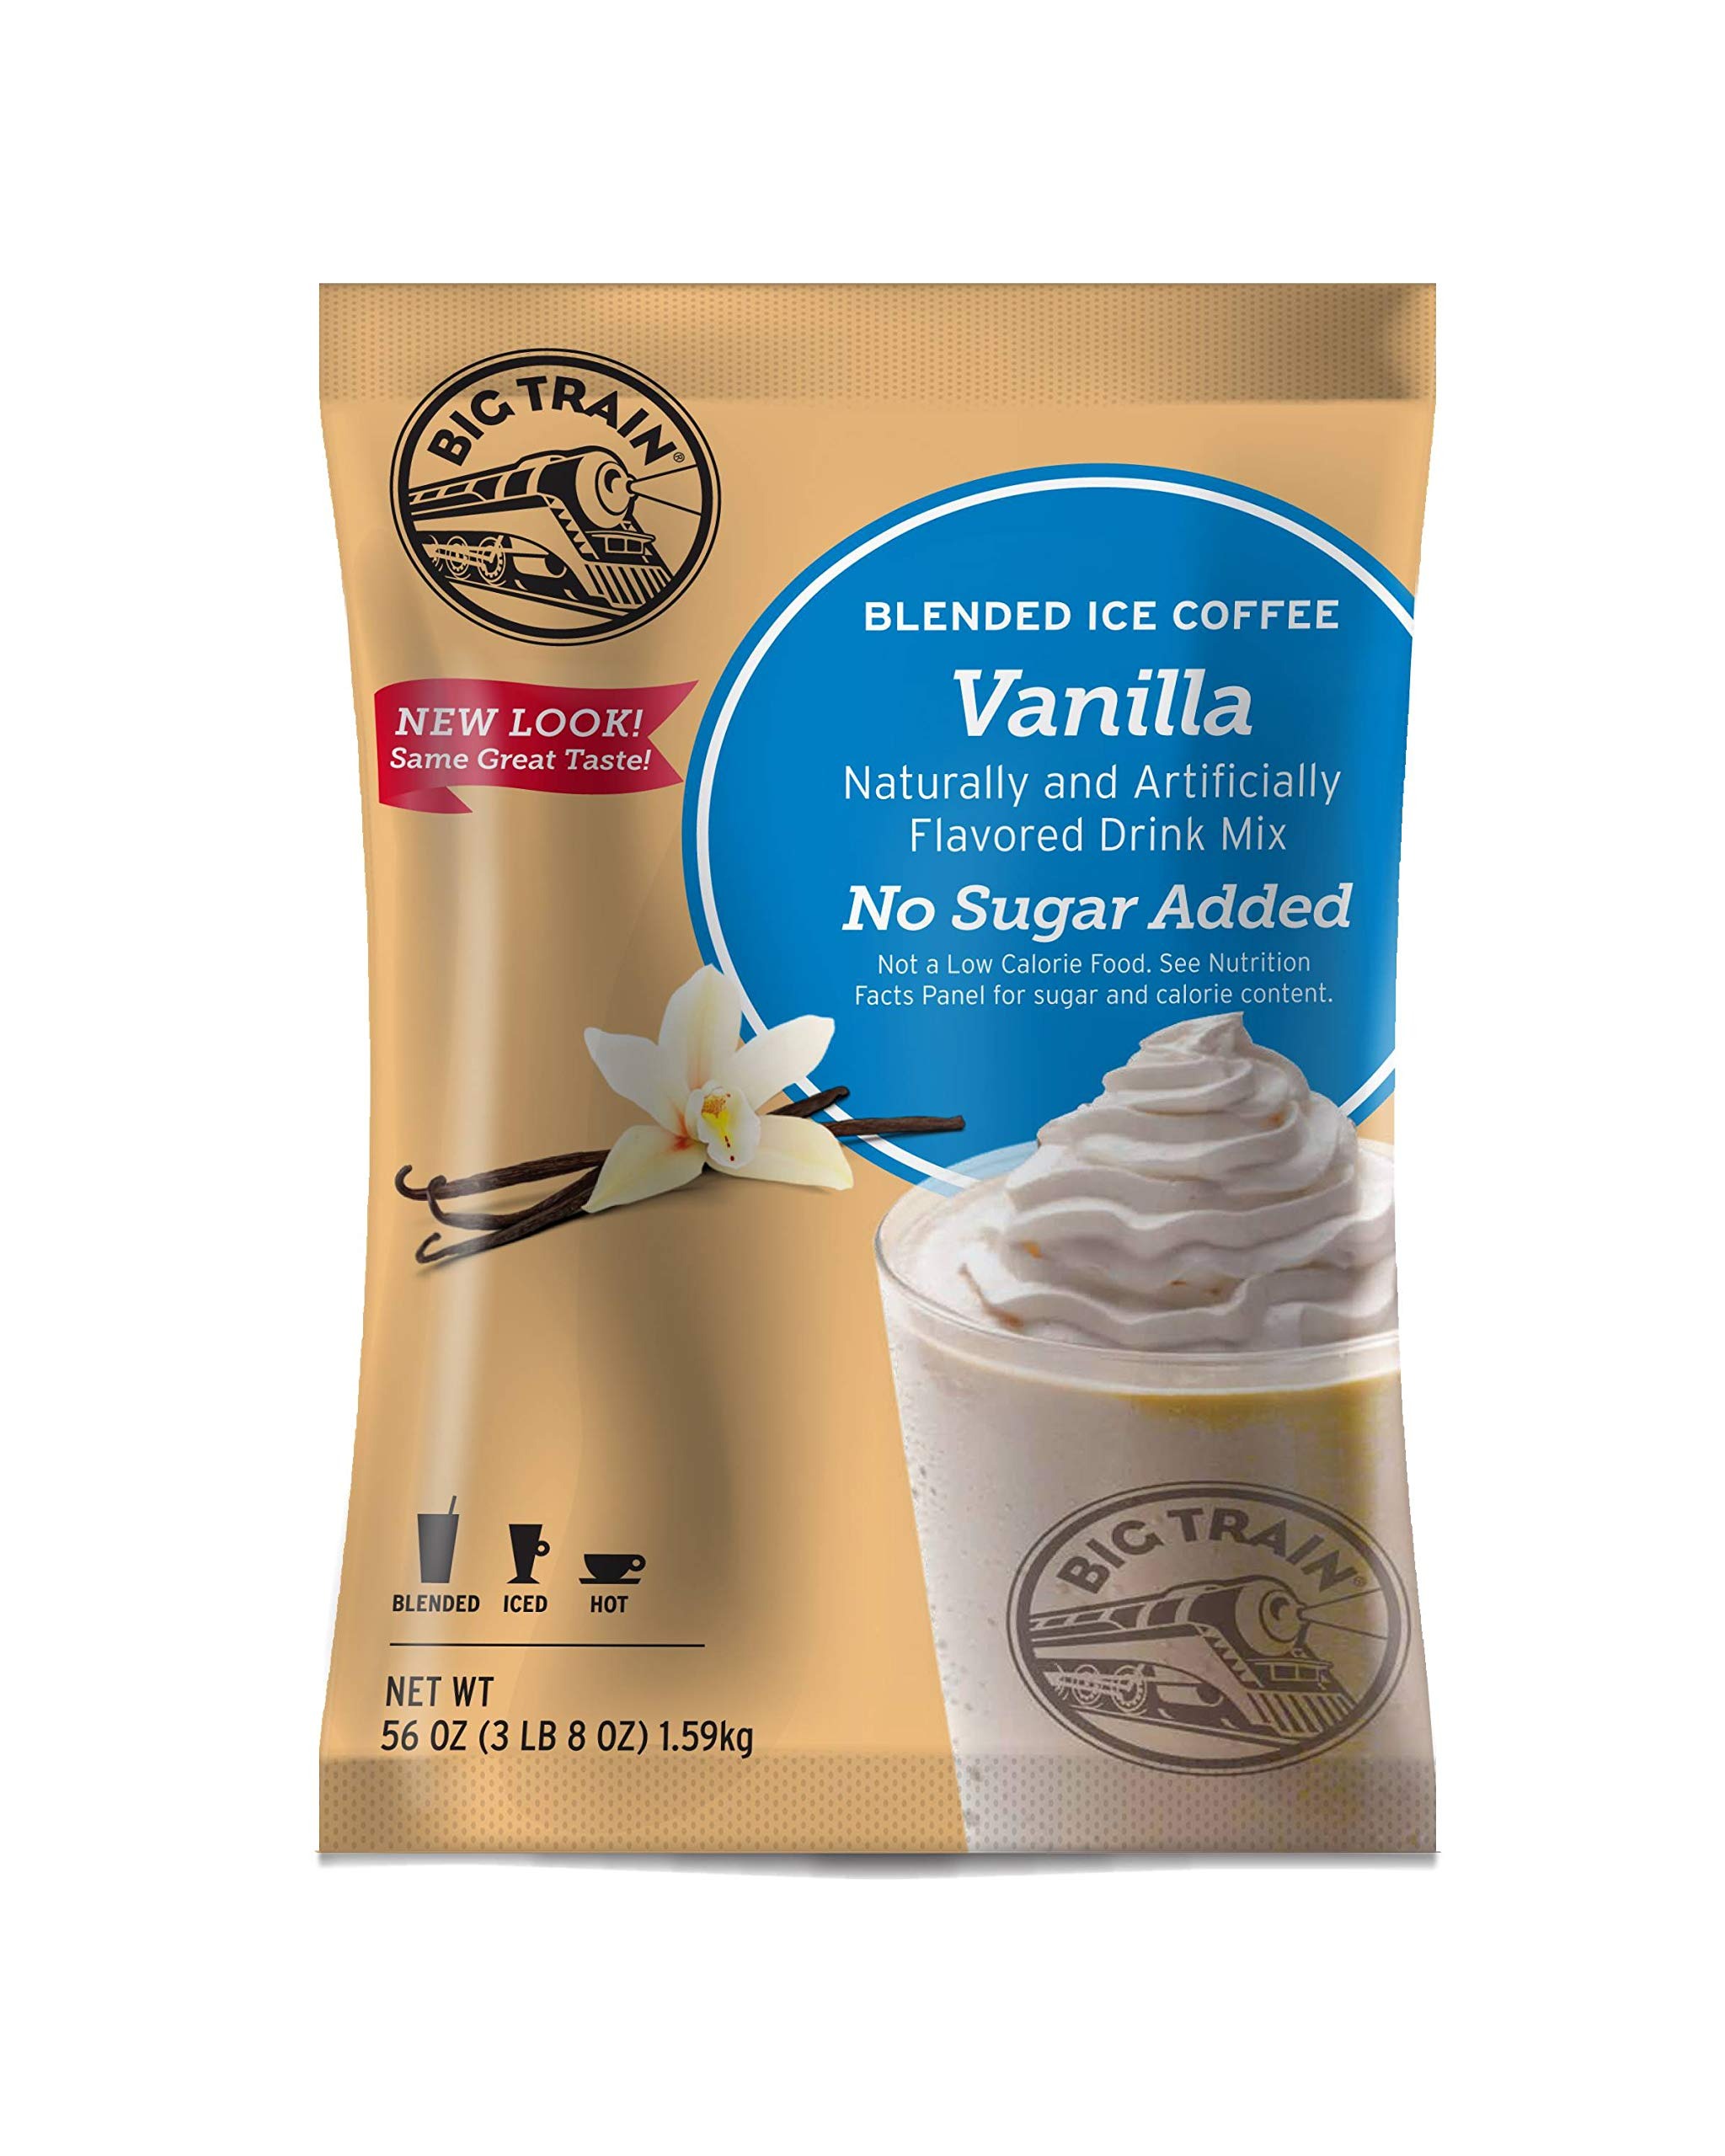
Item Name: Big Train No Sugar Added Vanilla Latte Blended Iced Coffee Mix, 3.5 Pound -- 5 per case.
Value: 5.0
Unit: Count

Price: 157.5